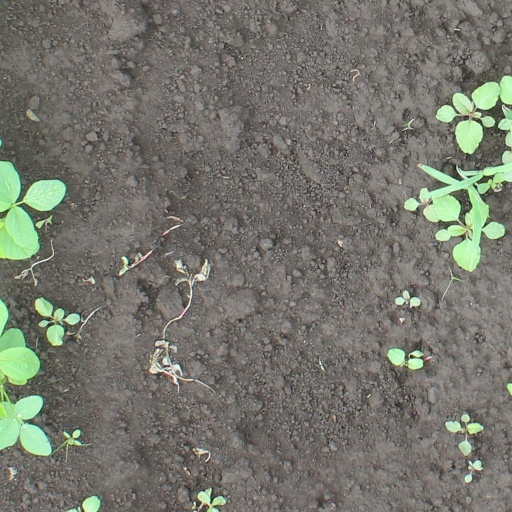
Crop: soybean